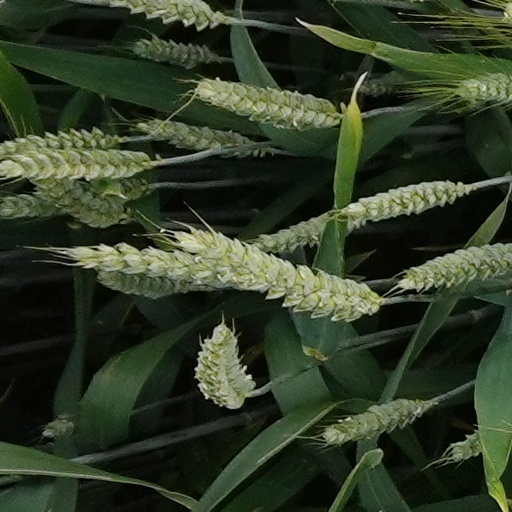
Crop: wheat